Culture of the Ming dynasty

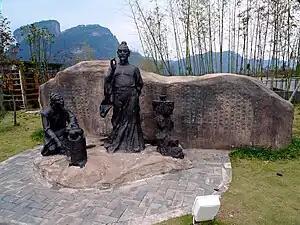
Statue of Ming prince and playwright Zhu Quan (1378–1448) in the Wuyi Mountains

In the latter half of the Ming dynasty, the academy's prestige declined. The hub of artistic innovation shifted to the affluent Jiangnan region (located south of the lower Yangtze River), with Suzhou as its epicenter. This area attracted a large concentration of intellectuals who prioritized artistic self-expression over pursuing a government position. These intellectuals were commonly referred to as the Wu School, named after the region's former designation. The Wu School, despite its name, was not a cohesive movement, but rather included a diverse group of artists, both amateur and professional. Its founder, Shen Zhou, was a multi-talented artist known for his calligraphy, painting, poetry, and collecting. He was heavily influenced by the expressionist style of the Yuan masters and often painted grand landscapes in the Song style, following the examples of Dong Yuan and Juran. Shen Zhou also excelled in figure painting and the "flower and bird" genre. One of his students, Wen Zhengming, continued his legacy and was joined by other talented artists such as Wen Boren, Qian Gu, Lu Zhi, Zhang Ling, and Chen Chun. Among them, Wen Zhengming and Chen Chun were the most prominent and representative of the Wu School. Wen Zhengming's paintings were characterized by monochrome or lightly colored landscapes in the style of Shen Zhou, as well as "green-blue landscapes" in the Tang style. The Wu School is credited with reviving the tradition of southern amateur painting. Chen Chun, on the other hand, brought originality to the "flower and bird" genre.